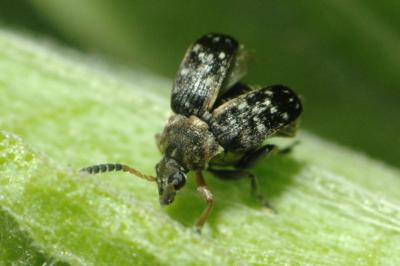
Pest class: pea_weevil